El Dorado County Fair

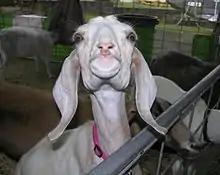
El Dorado County Fair Goat

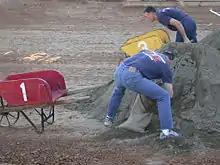
El Dorado County Fair Wheelbarrow Race

The large range of events held at the fairgrounds include the county fair, annual Cowboys and Cornbread event (sponsored by El Dorado County Chamber of Commerce, the El Dorado County Visitors Authority, and El Dorado County Fairgrounds), Crab & Chowder Gala, Fourth of July Family Blast, Art & Wine with Something MORE, weddings, cultural events, family reunions, non-profit fundraising events and more. The El Dorado County Fair Open Wine Competition is especially reviewed. The fairground's Mark D. Forni building (capacity 2285 persons) and the grandstand (capacity 1800 persons) are the only high-capacity facilities along the Highway 50 corridor. Approximately 600 events are held during the year resulting in 267,000 visitors to the fairgrounds annually.